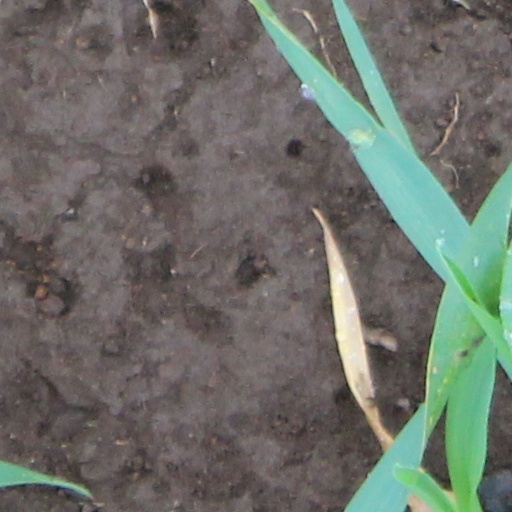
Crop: wheat